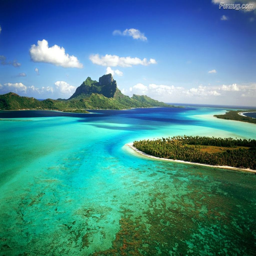
if you like this article , share it with the world